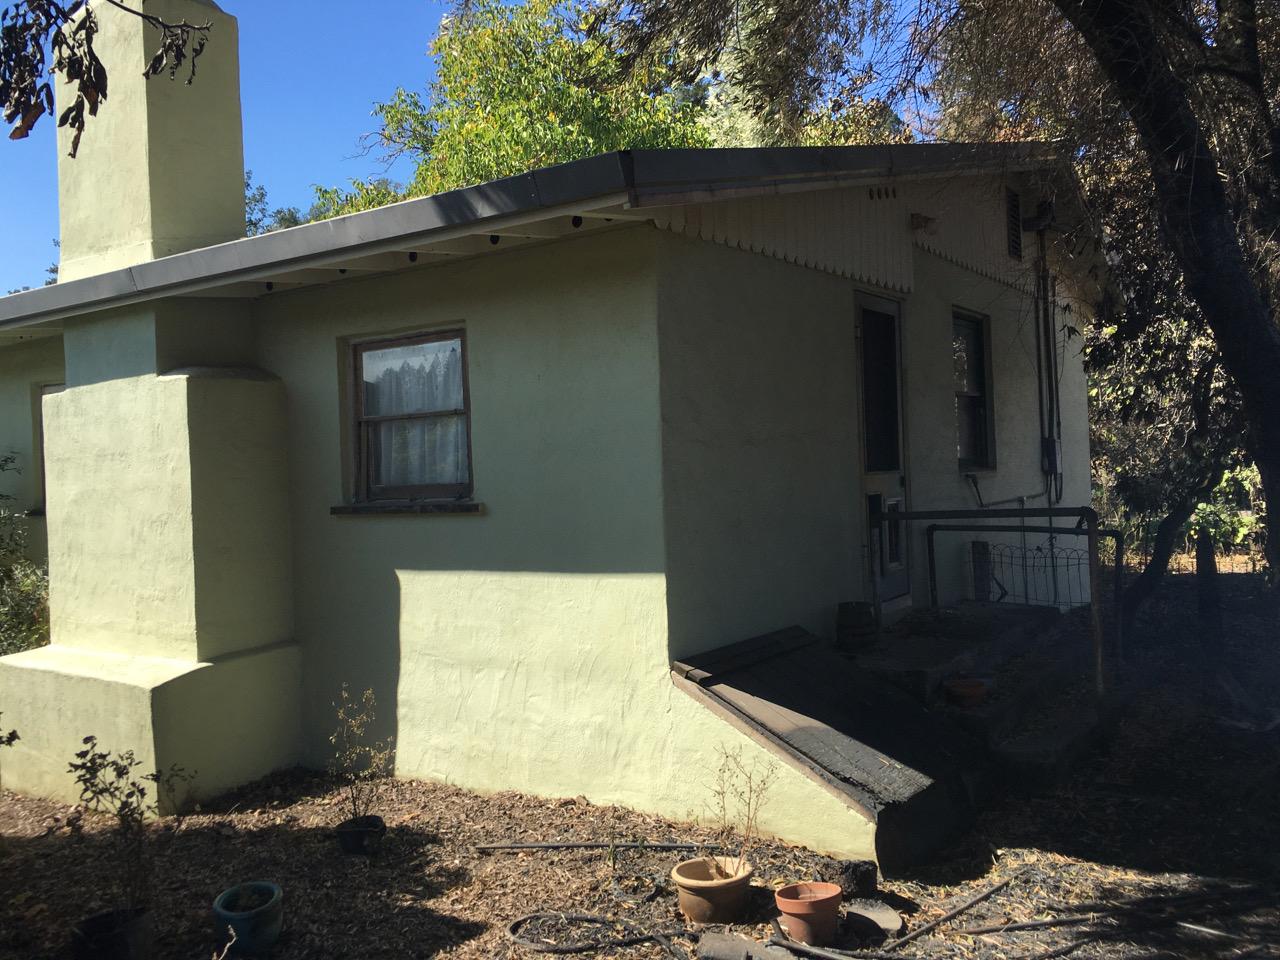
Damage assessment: affected